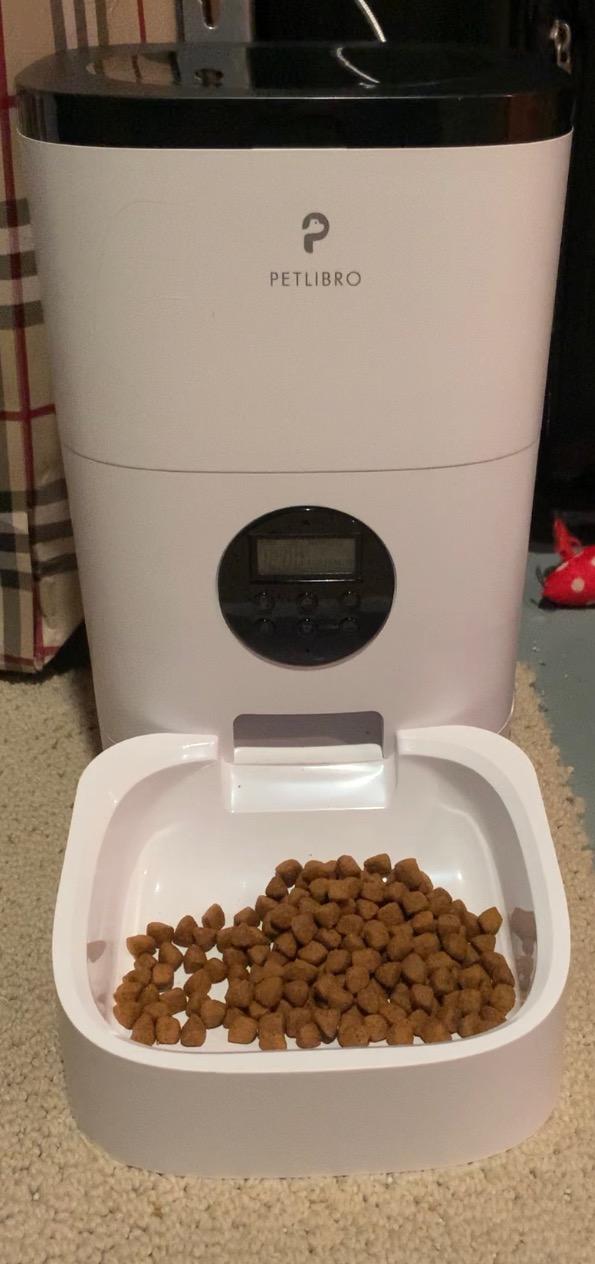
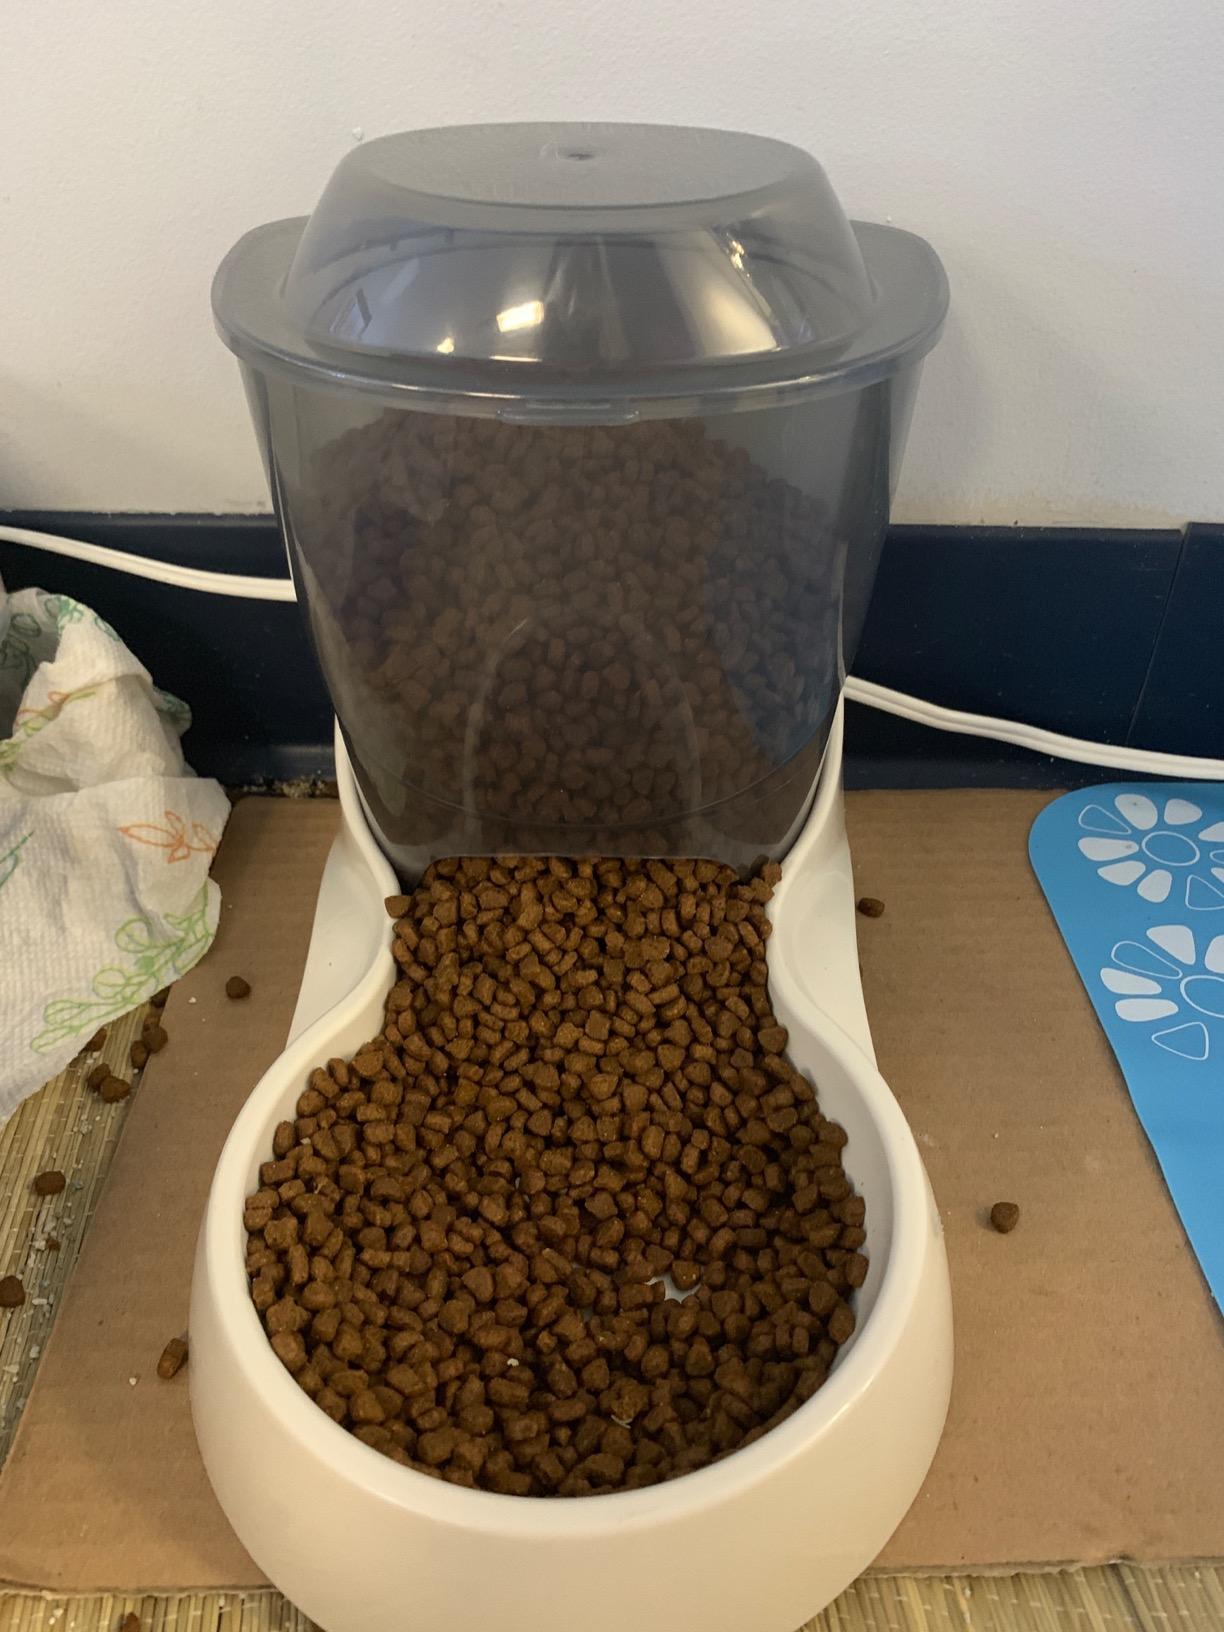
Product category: items_feeder
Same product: no